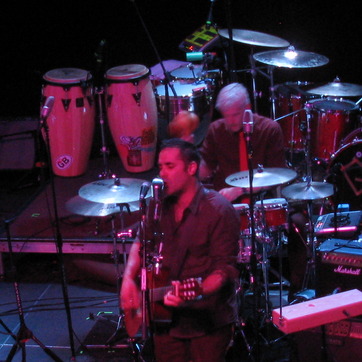
Material: skin